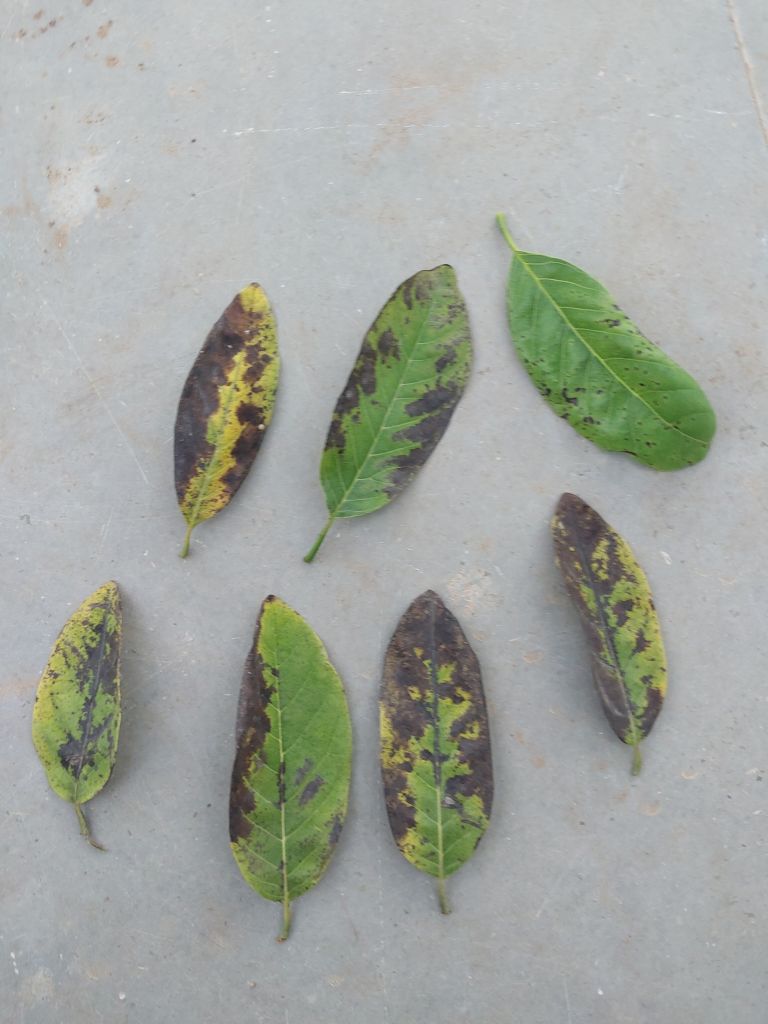
Disease label: Leaf spot on Leaves